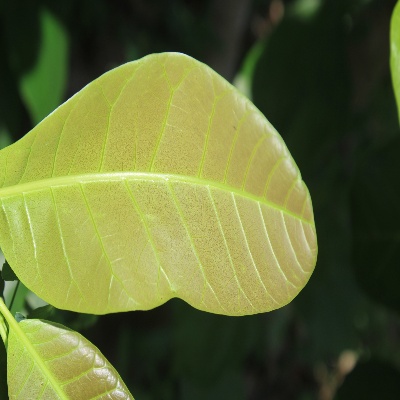
Crop: Cashew
Condition: healthy